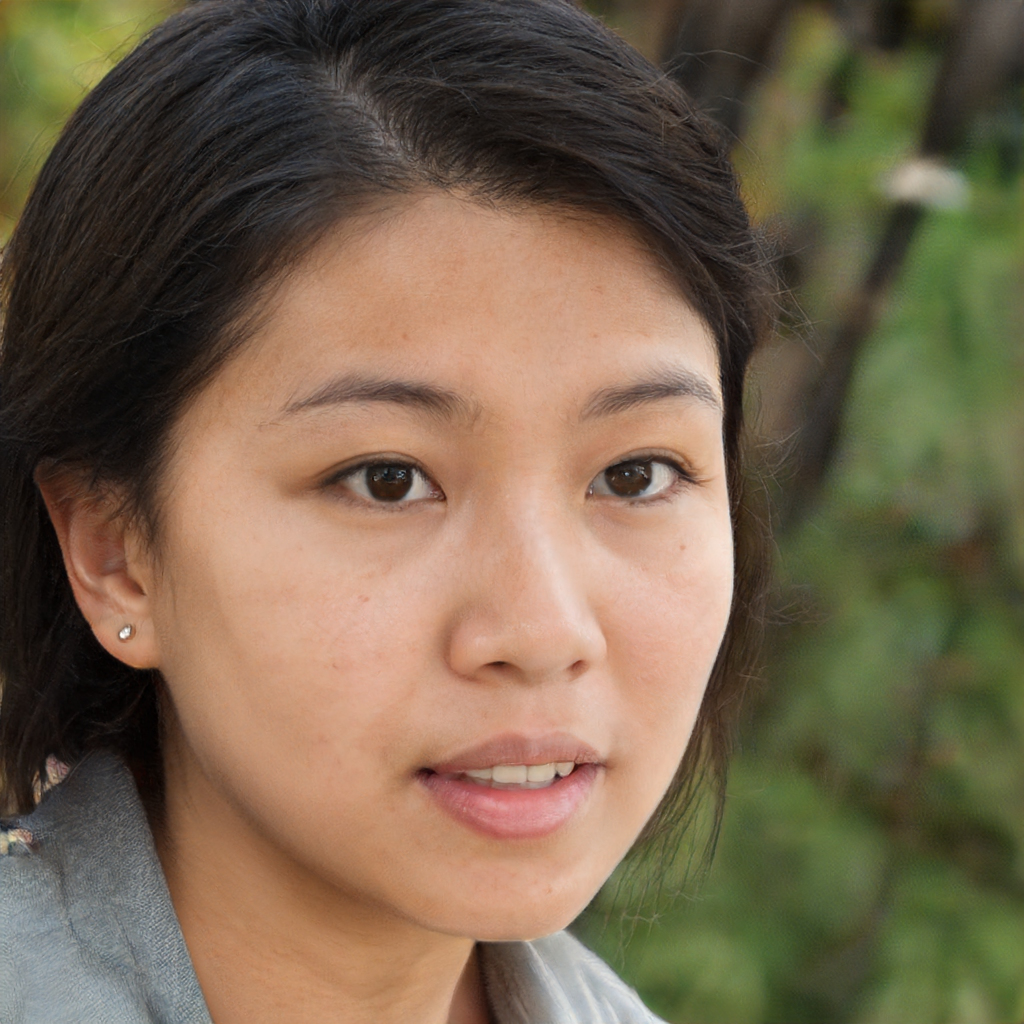
Gender: Female